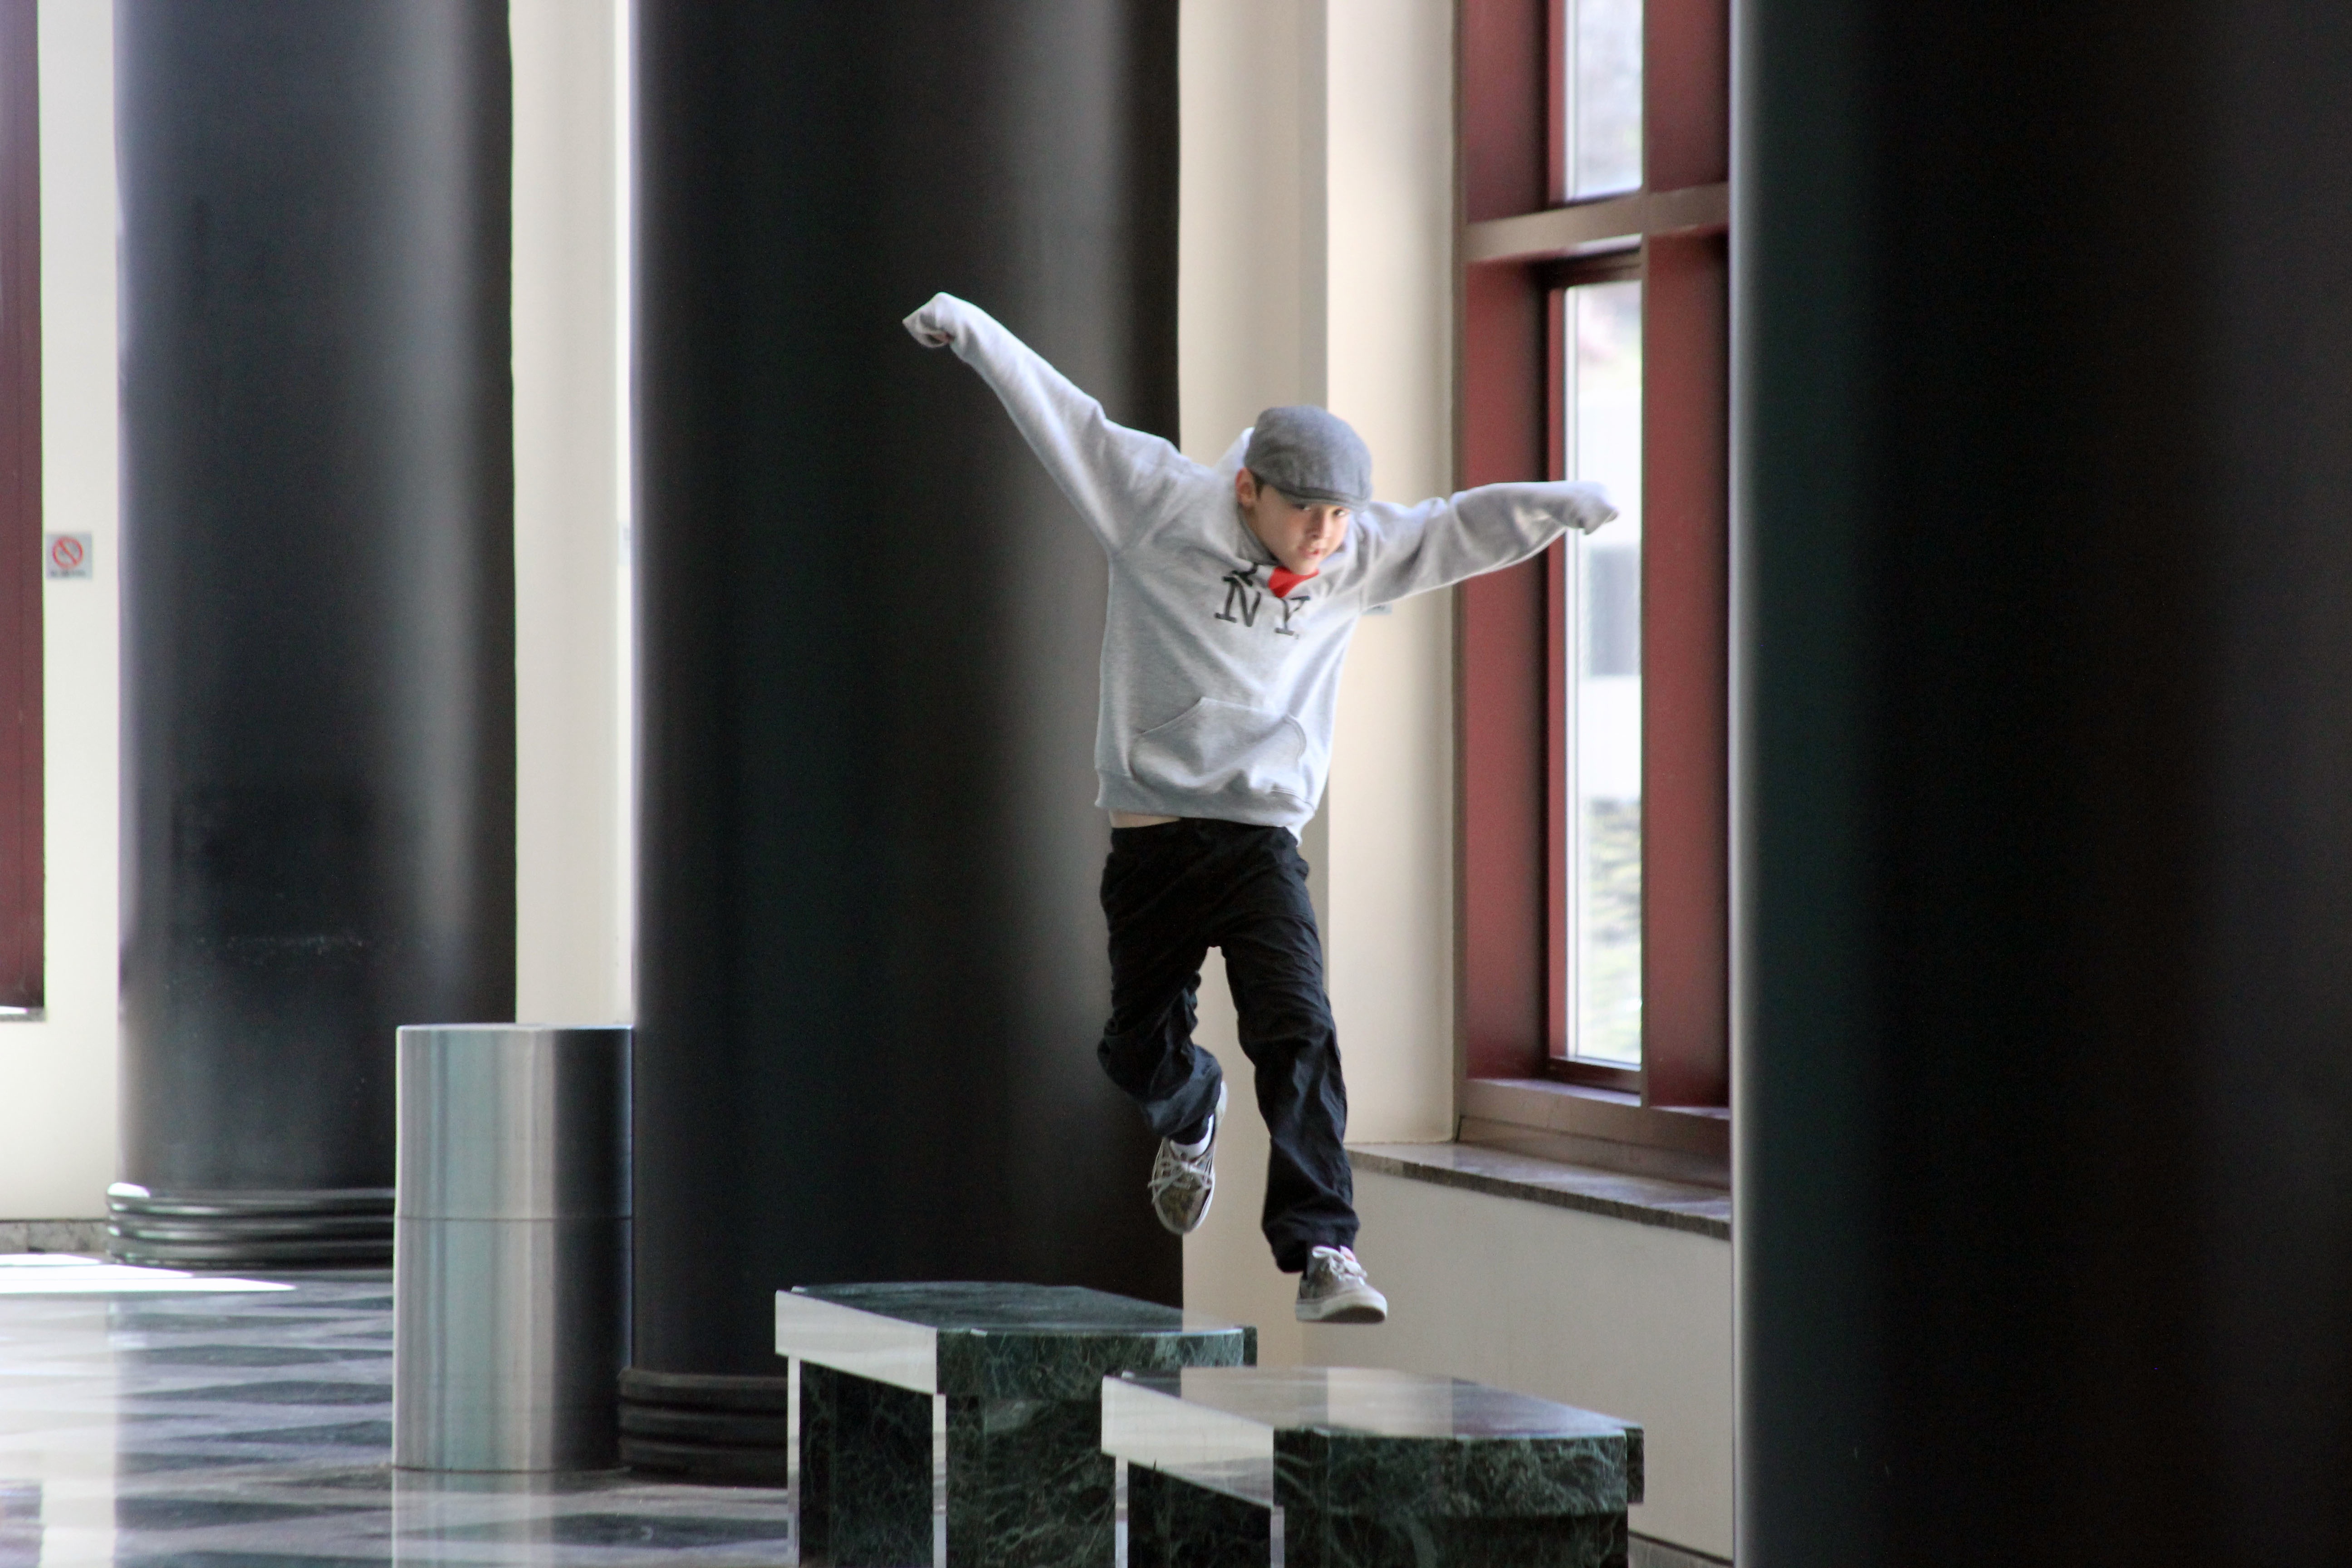
performance art